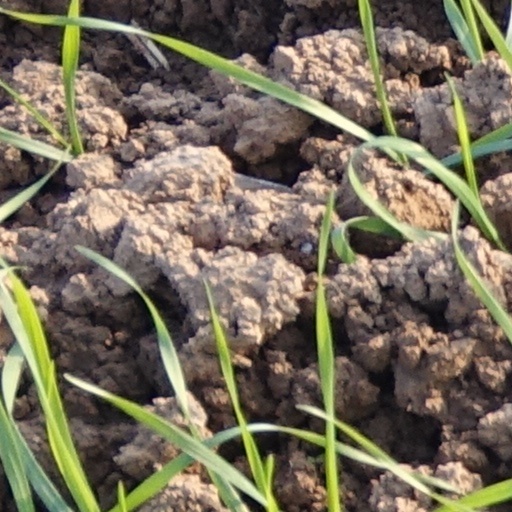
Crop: wheat